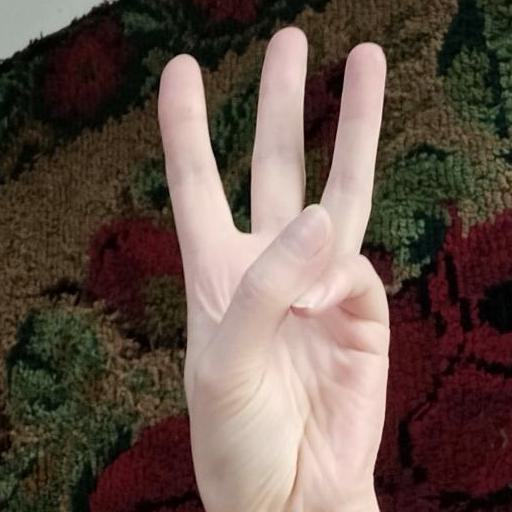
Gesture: three